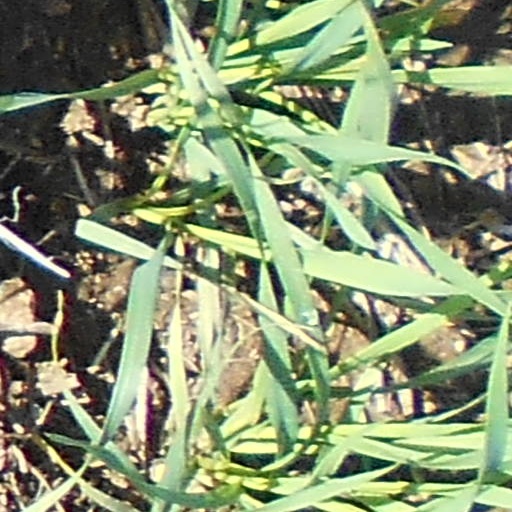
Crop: wheat